Estadio El Bayu

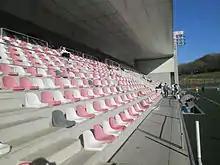
Main tribune of the stadium.

The stadium was built in 2006 after the demolition of Estadio Luis Miranda, the old stadium in the village, for building the A-64 highway.